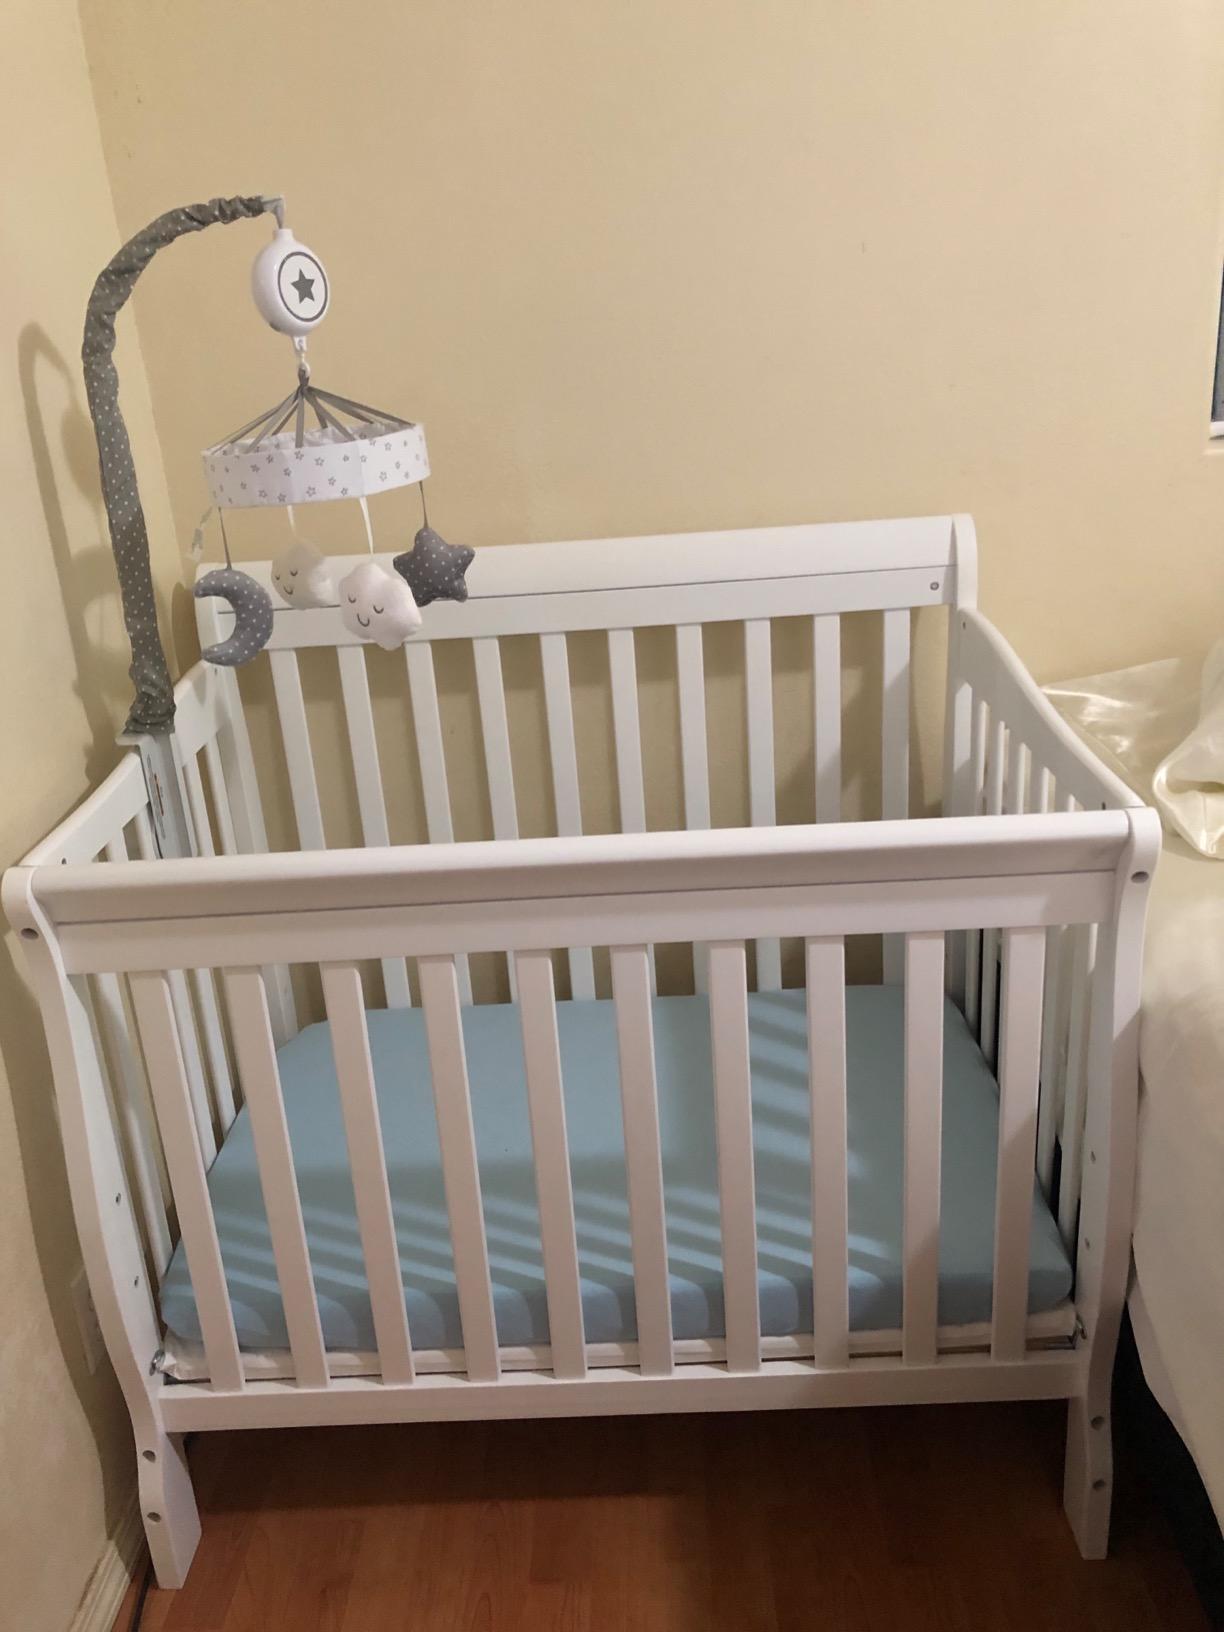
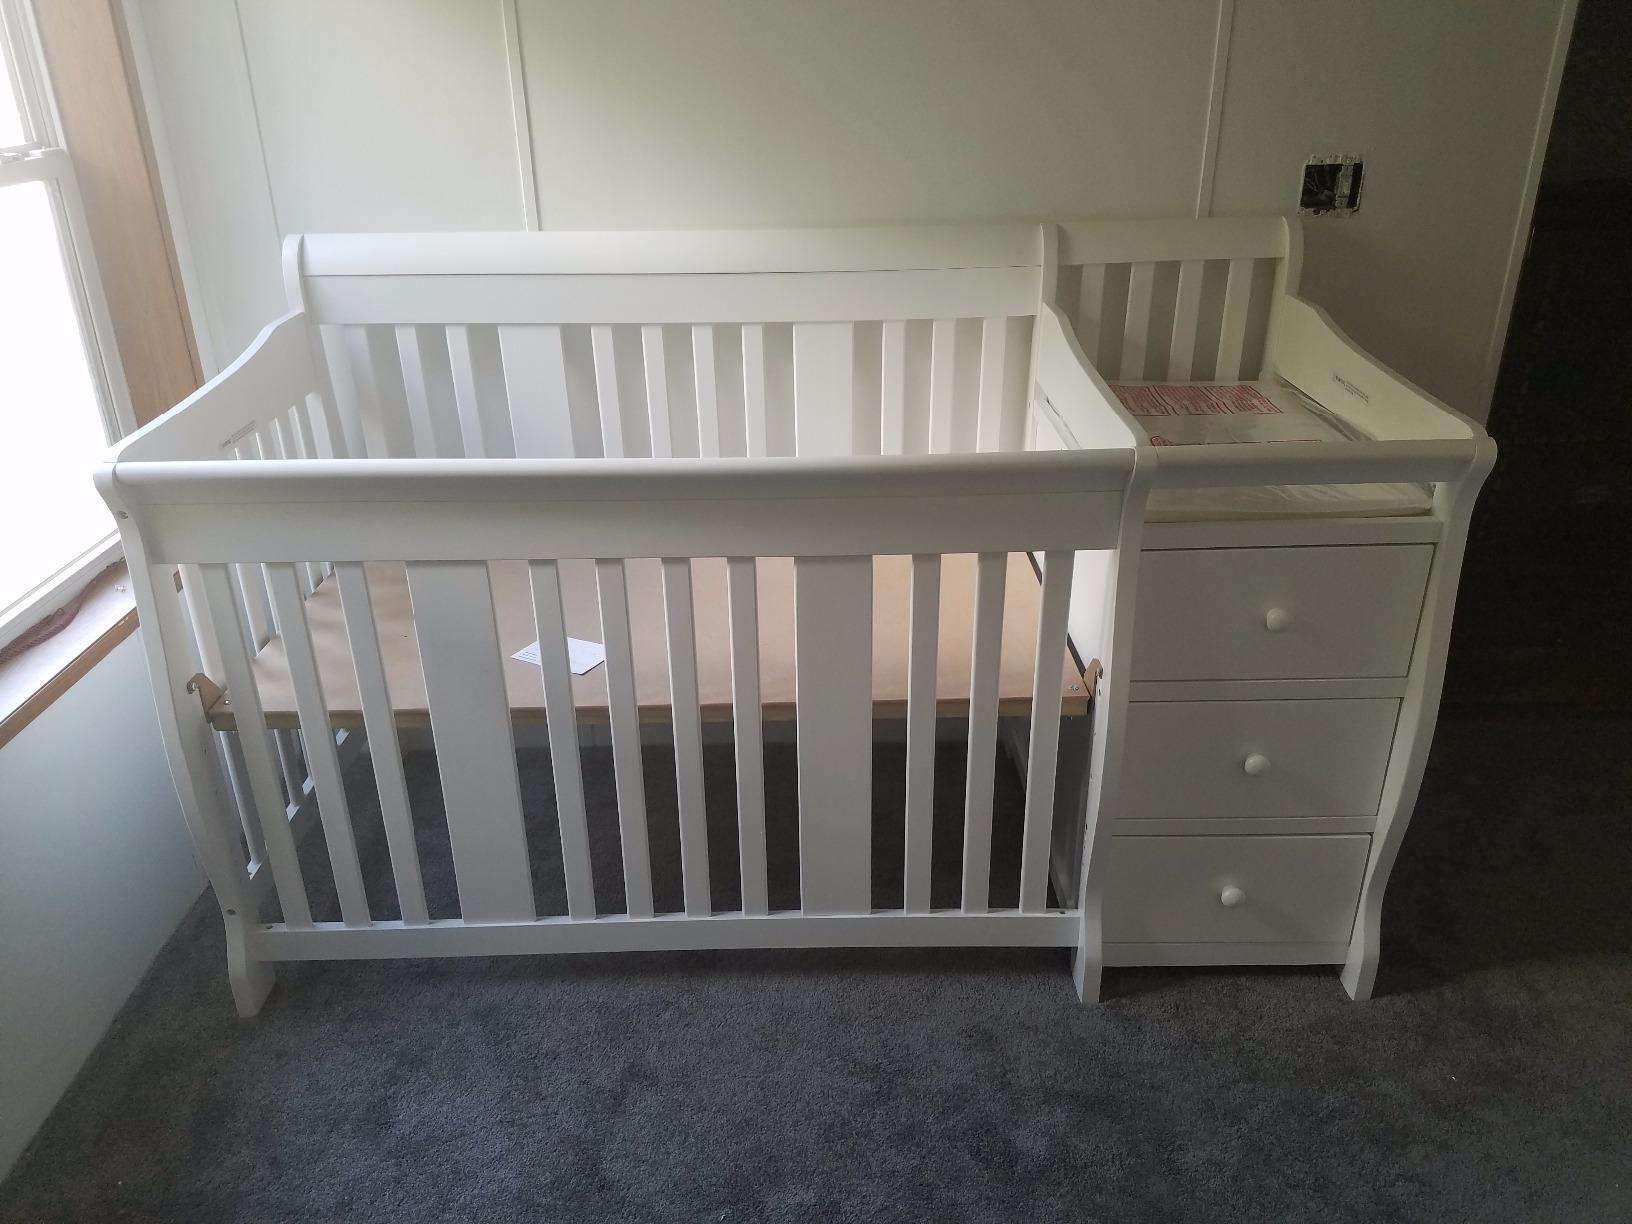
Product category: products_crib
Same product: no